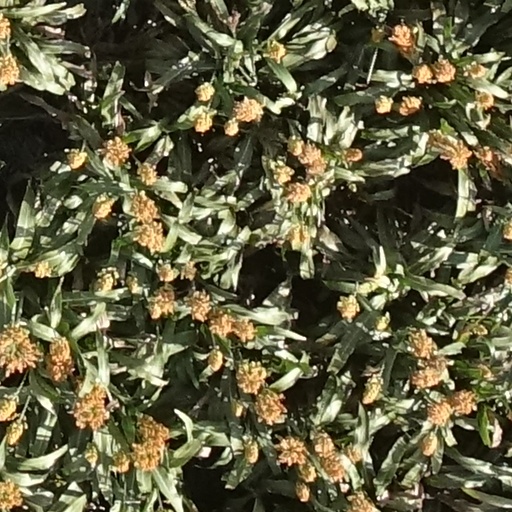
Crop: sorghum